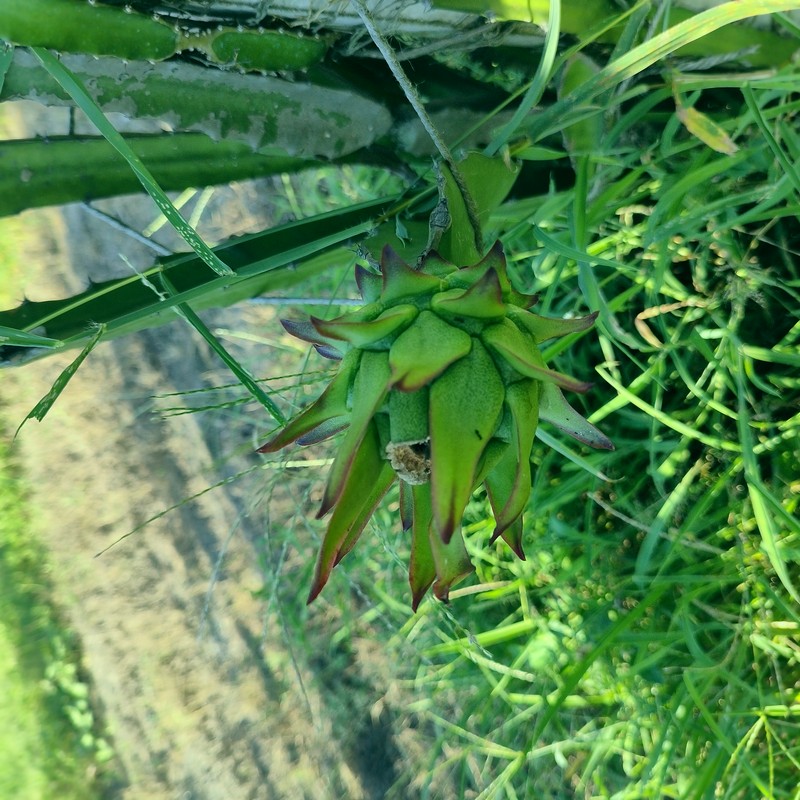
Label: Immature Dragon Fruit